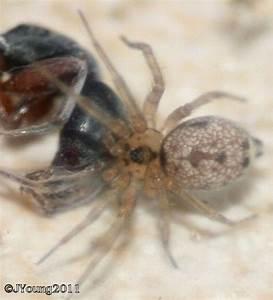
spider